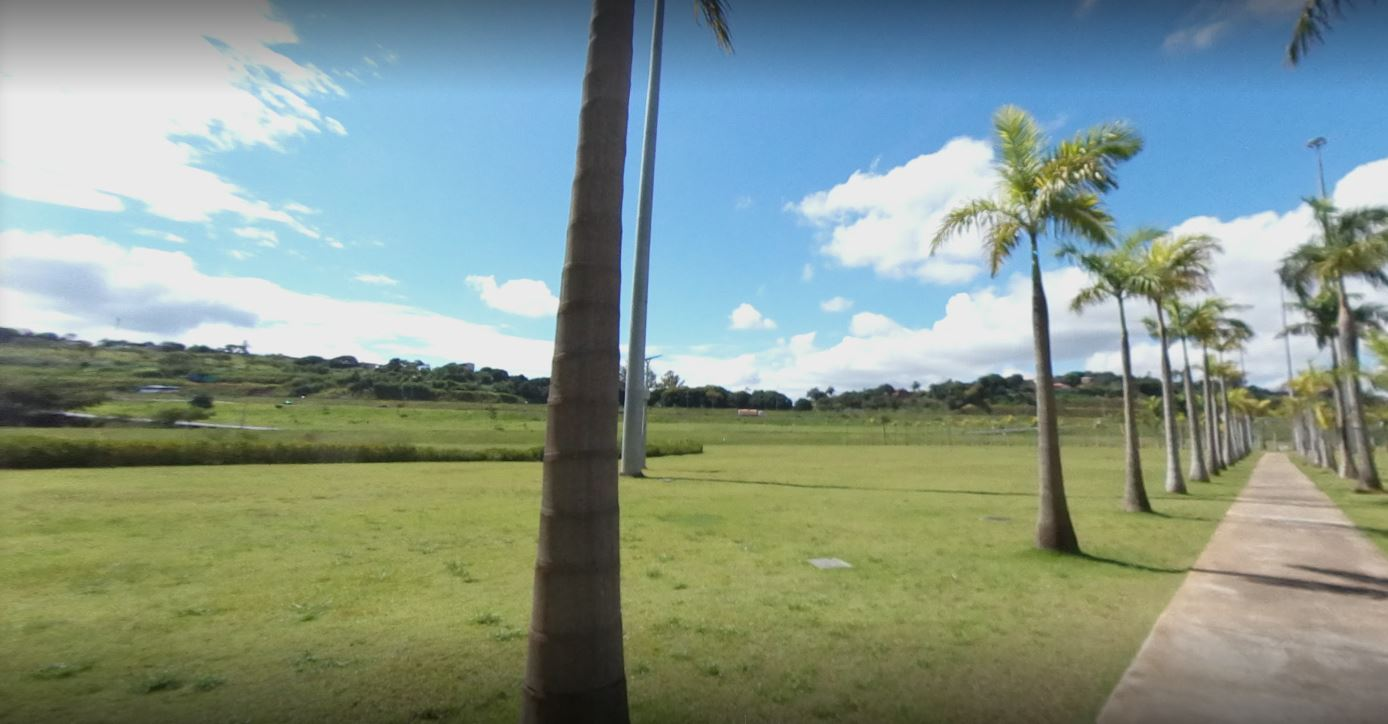
Fire: no
Smoke: no